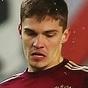
Age: 20